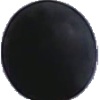
Label: blue_grape